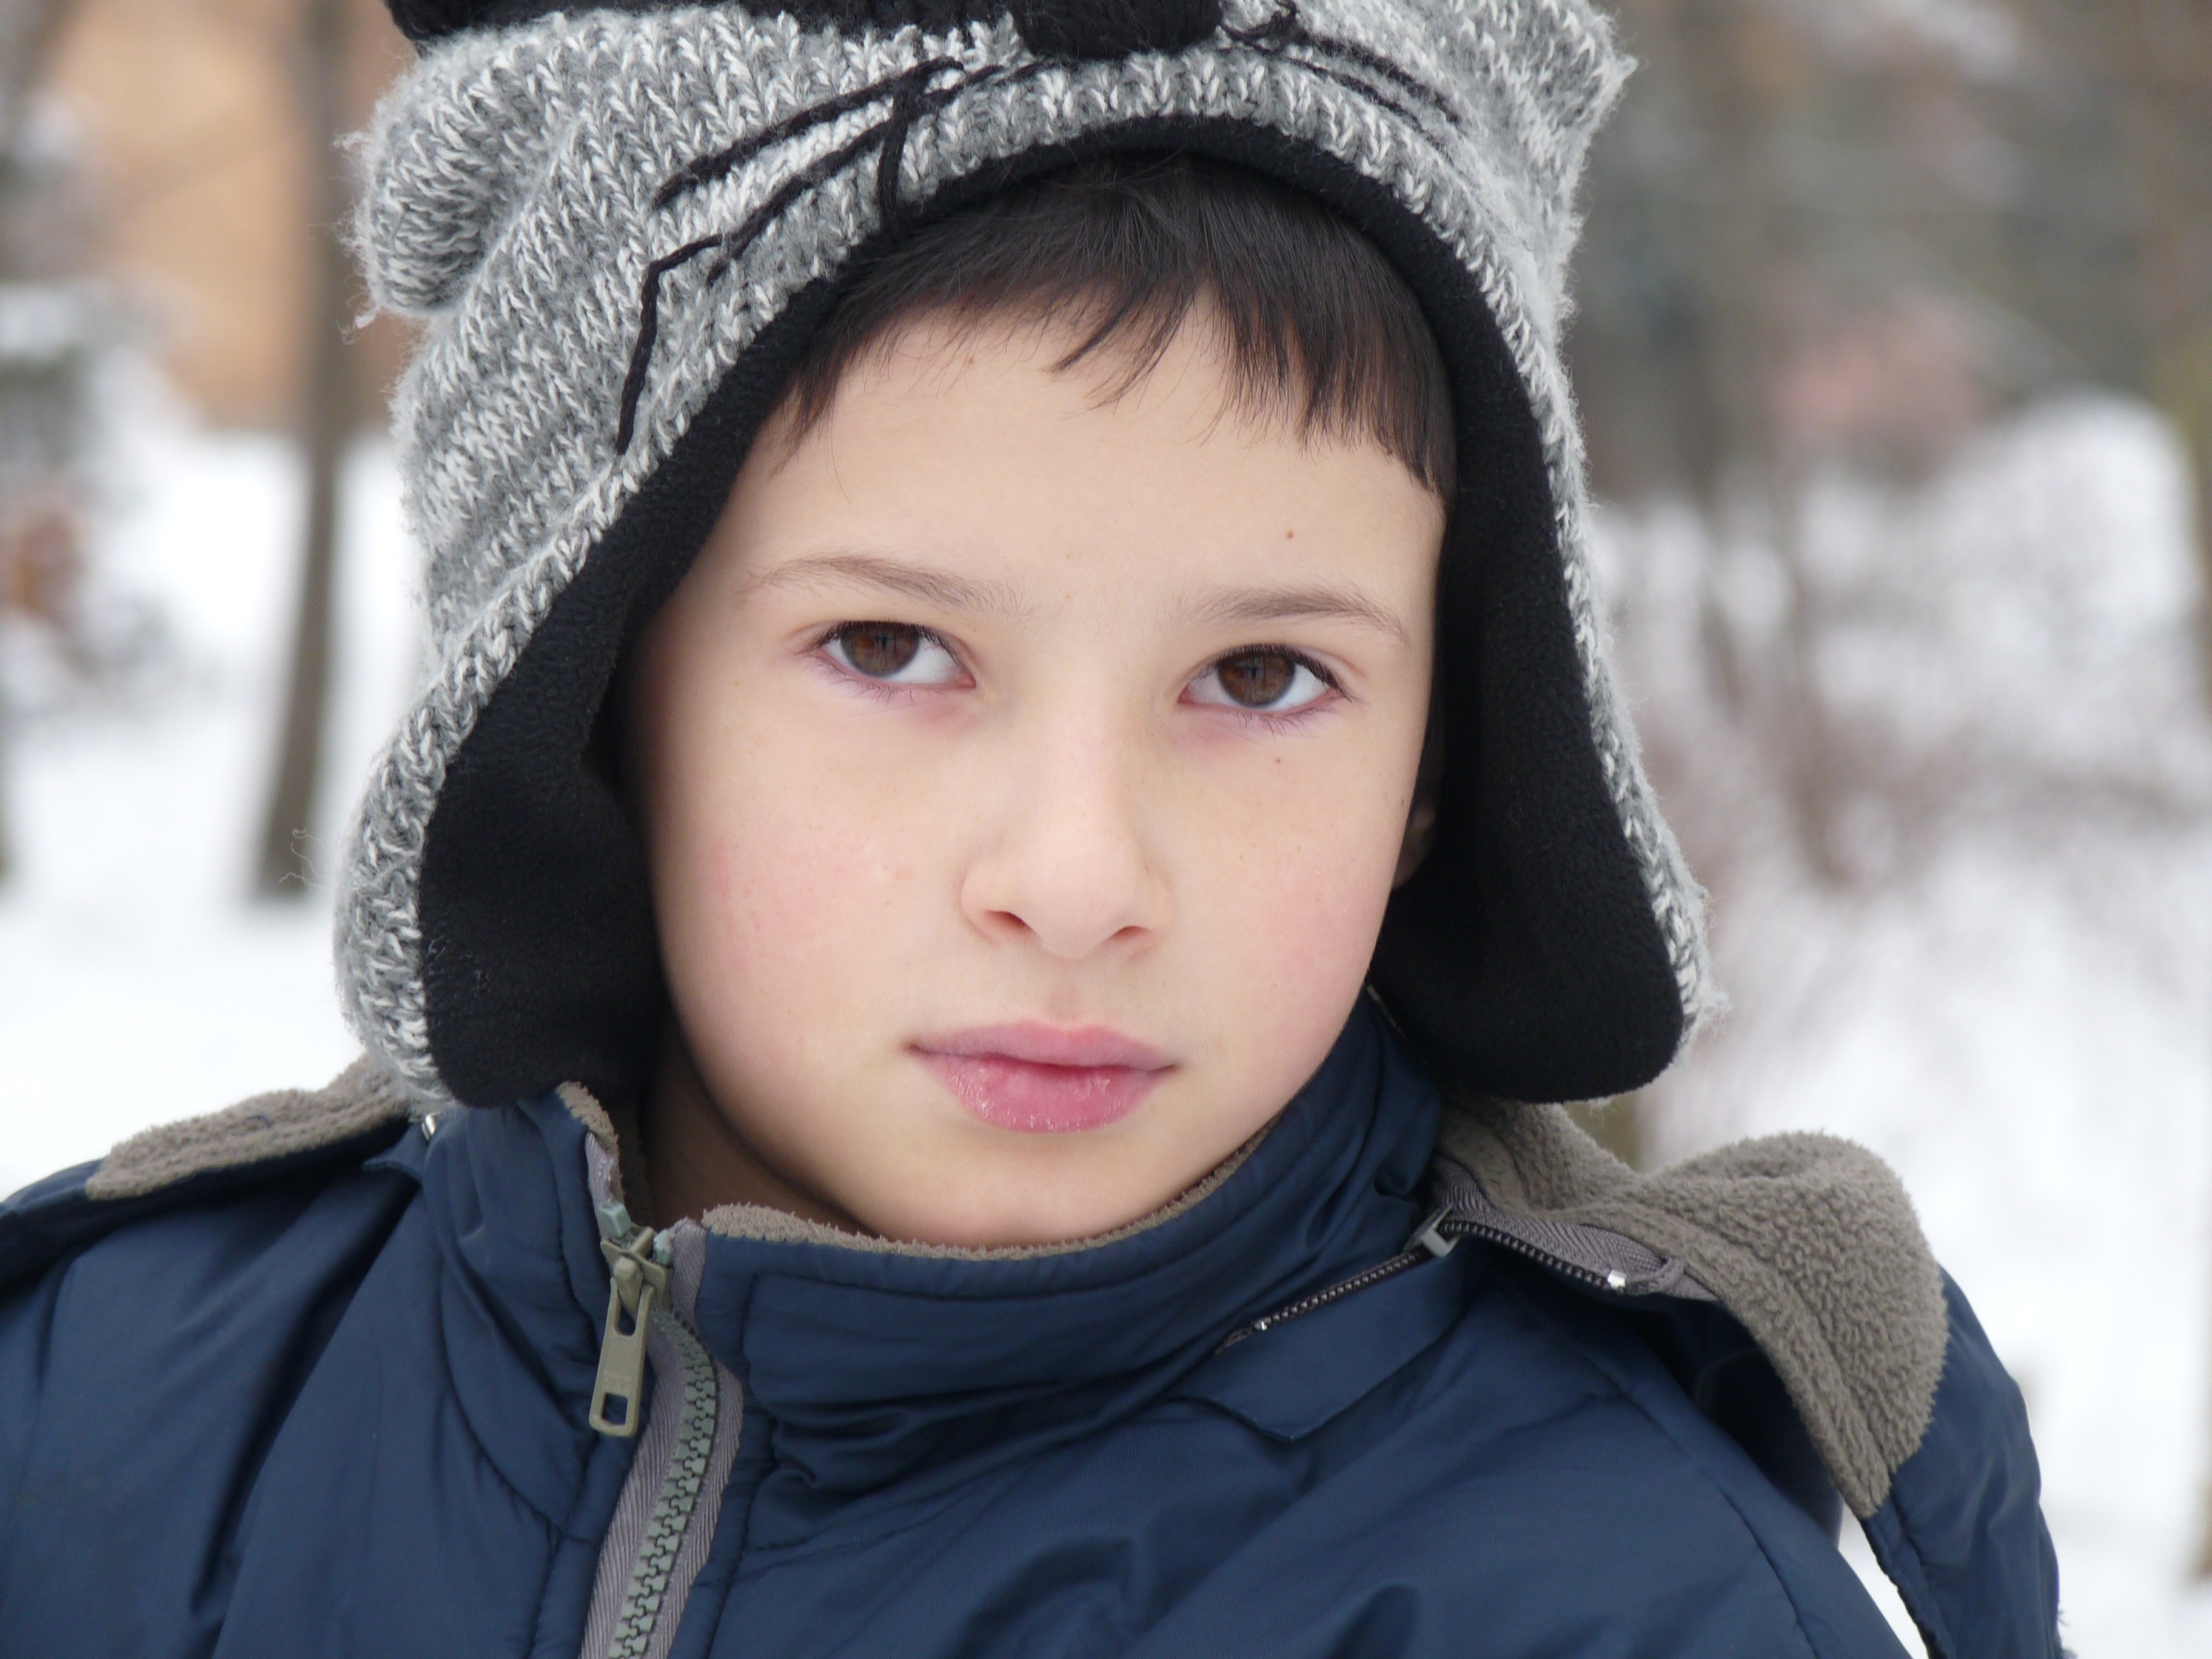
person, snow, winter, girl, photography, boy, portrait, model, spring, child, hat, fashion, blue, clothing, lady, facial expression, smile, close up, human body, face, infant, toddler, eye, cap, head, skin, beauty, organ, mood, facial, photo shoot, portrait photography, fashion accessory